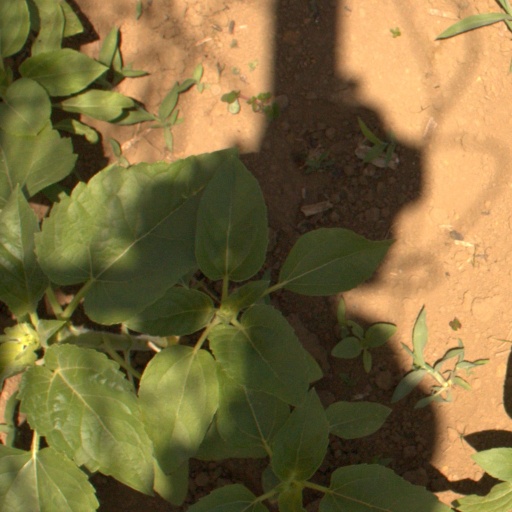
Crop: Jerusalem artichoke